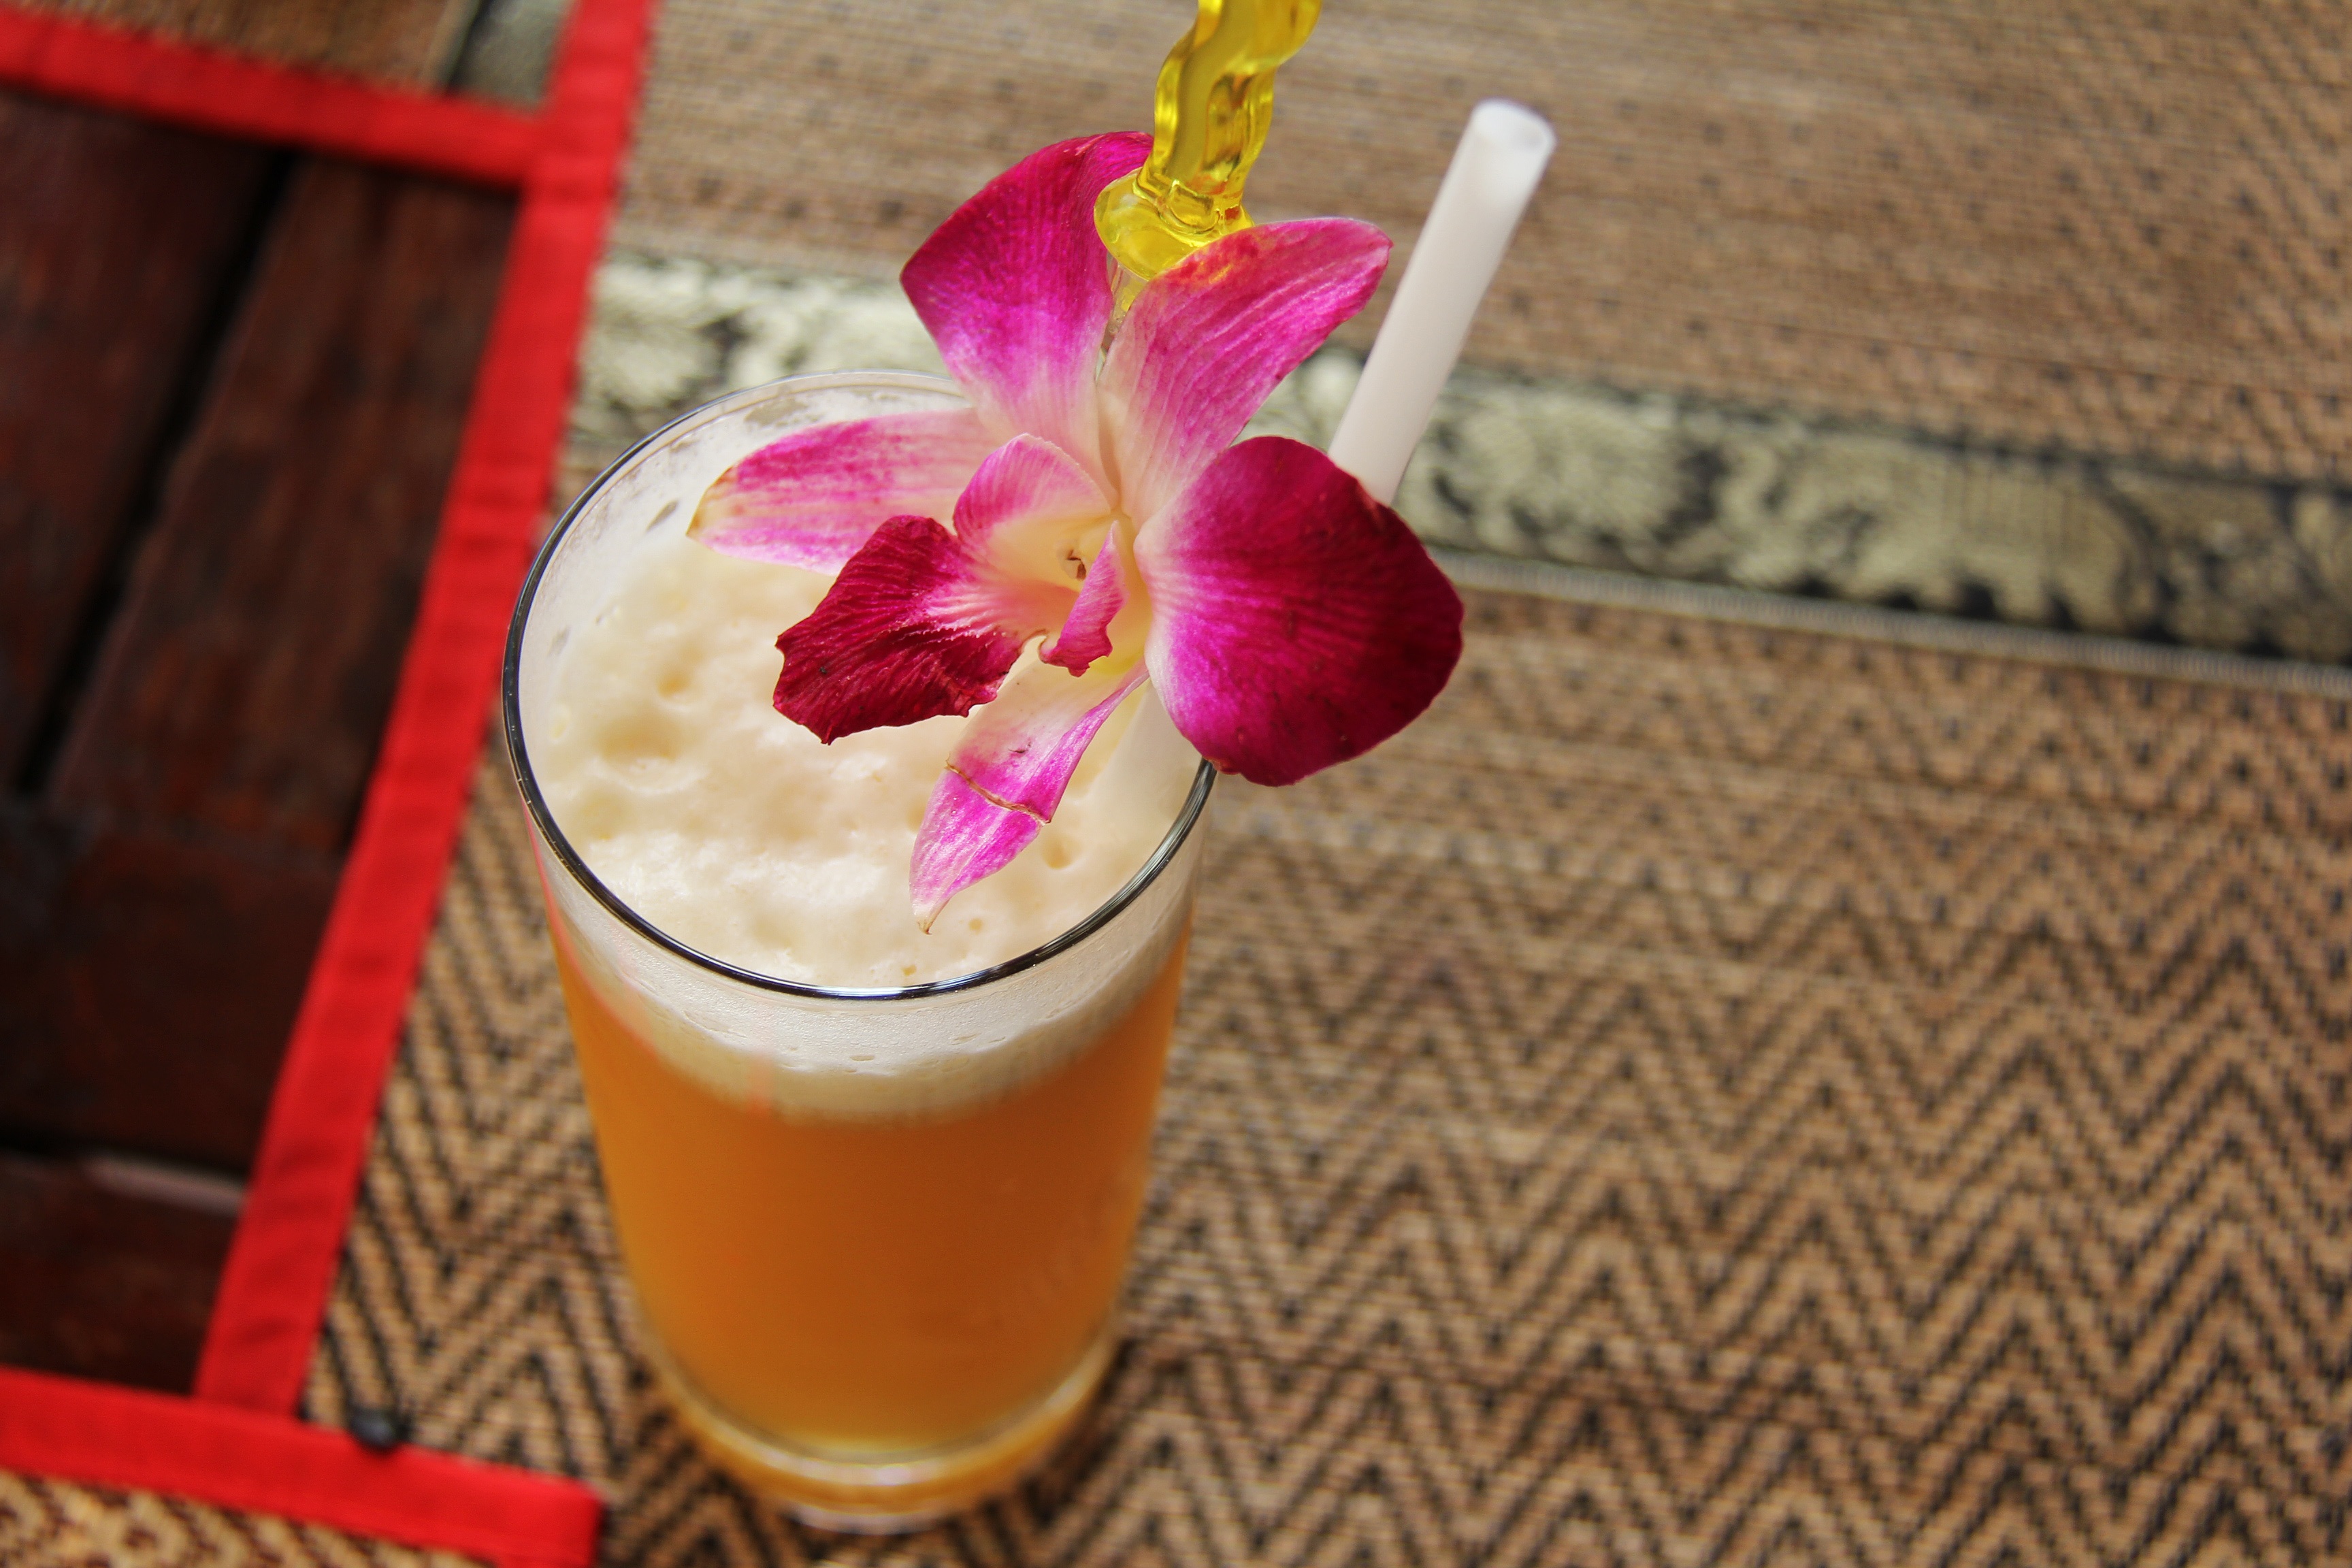
plant, flower, vacation, travel, food, produce, ancient, drink, cocktail, smoothie, juice, cambodia, angkor, flavor, khmer, siem reap, milkshake, alcoholic beverage, fruit juice, mai tai